Passive daytime radiative cooling

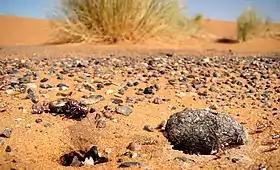
The Saharan silver ant's ability to cool its body temperature in extreme heat inspired early PDRC research.

"Overcooling" is cited as a side effect of PDRCs that may be problematic, especially when PDRCs are applied in high-population areas with hot summers and cool winters, characteristic of temperate zones. While PDRC application in these areas can be useful in summer, in winter it can result in an increase in energy consumption for heating and thus may reduce the benefits of PDRCs on energy savings and emissions. As per Chen et al., "to overcome this issue, dynamically switchable coatings have been developed to prevent overcooling in winter or cold environments".